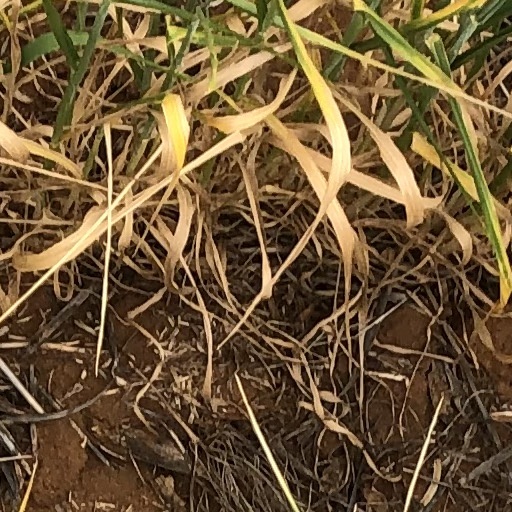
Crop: wheat